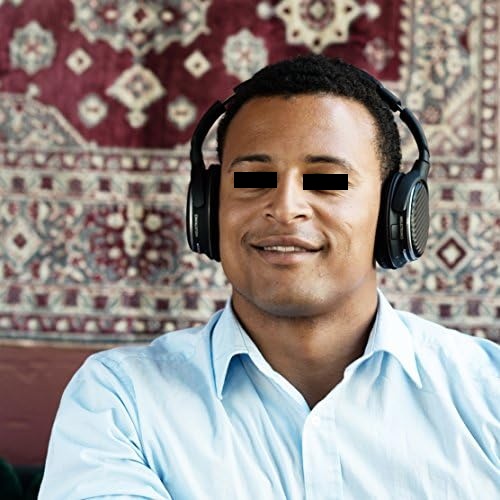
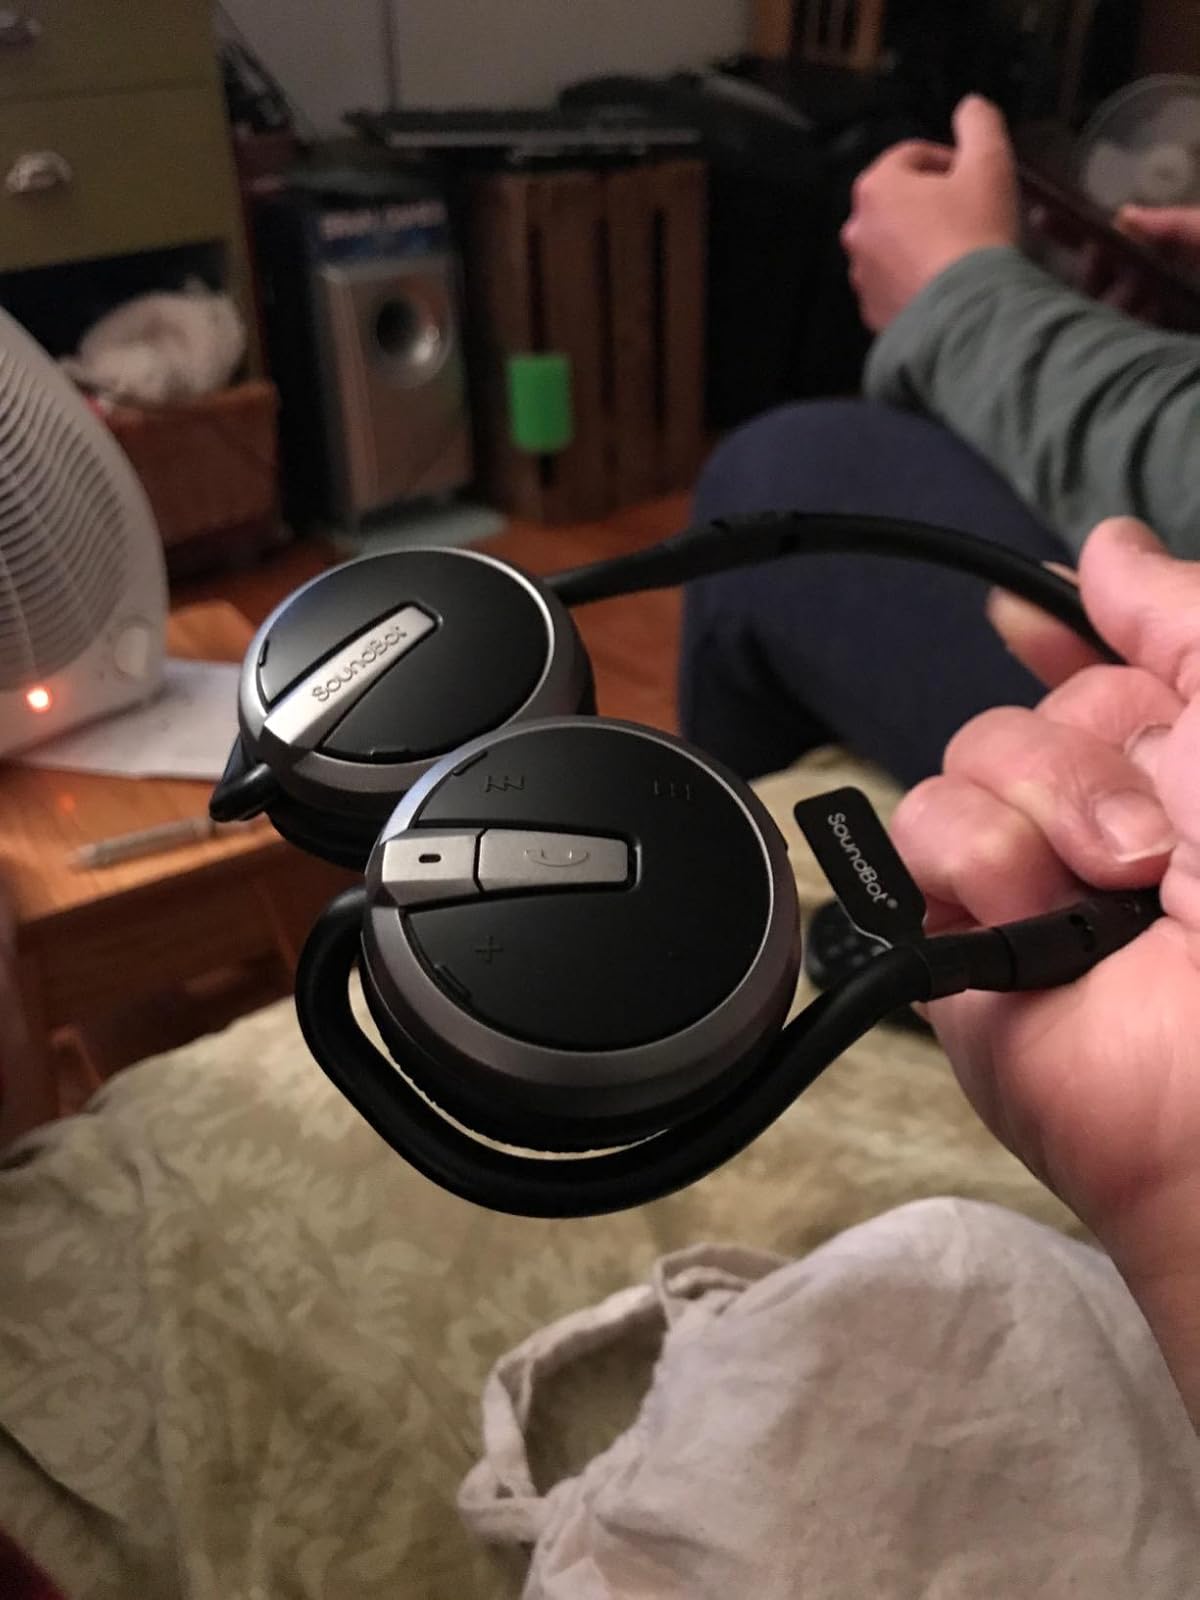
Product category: headphones
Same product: no